Speed Langworthy

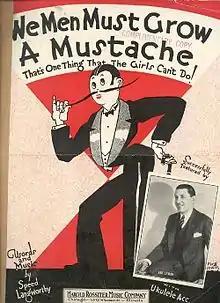
"We Men Must Grow A Mustache" by Speed Langworthy, 1922.

Speed Langworthy was a songwriter of novelty songs and musical comedy. His signature songs were "We Men Must Grow a Mustache" and "Christofo Columbo (Thought the world was roundo)." Langworthy's other songs did not find as great as success. He wrote "Winning the War at Culver" for D. H. Rathbun in 1920 from Battle Creek, Michigan. Langworthy wrote Youthtime is Springtime in 1923.